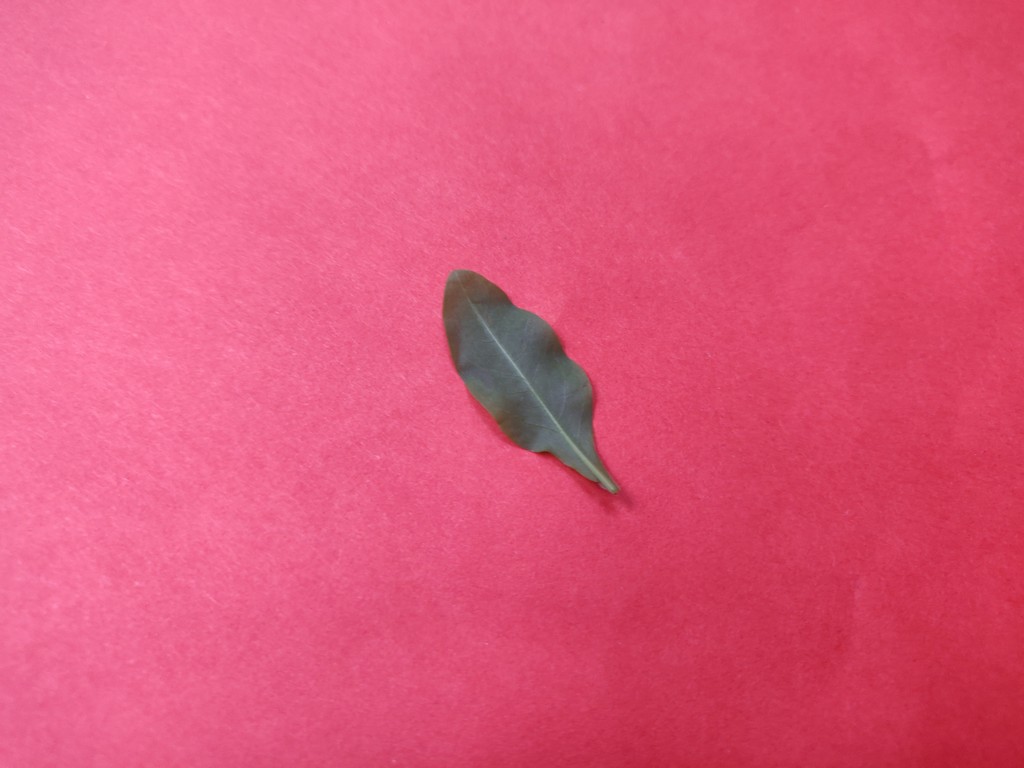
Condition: Healthy
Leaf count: single
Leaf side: back